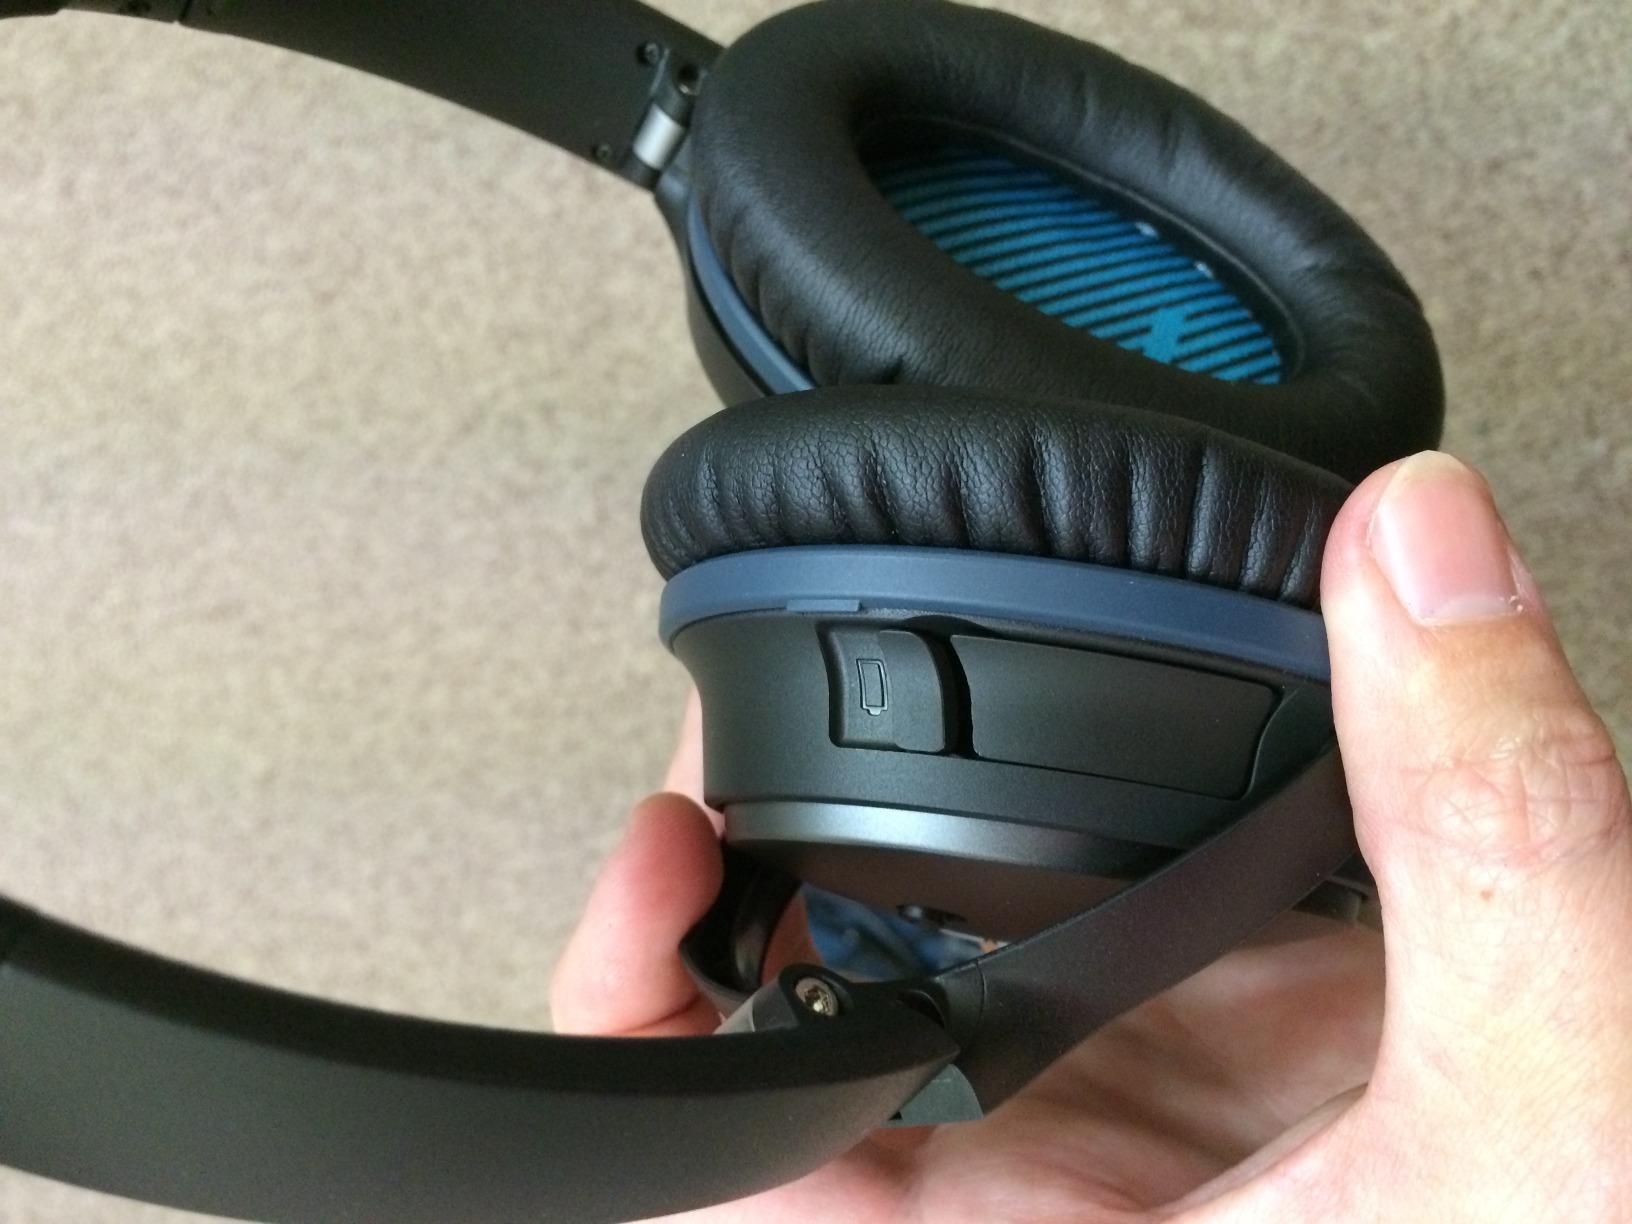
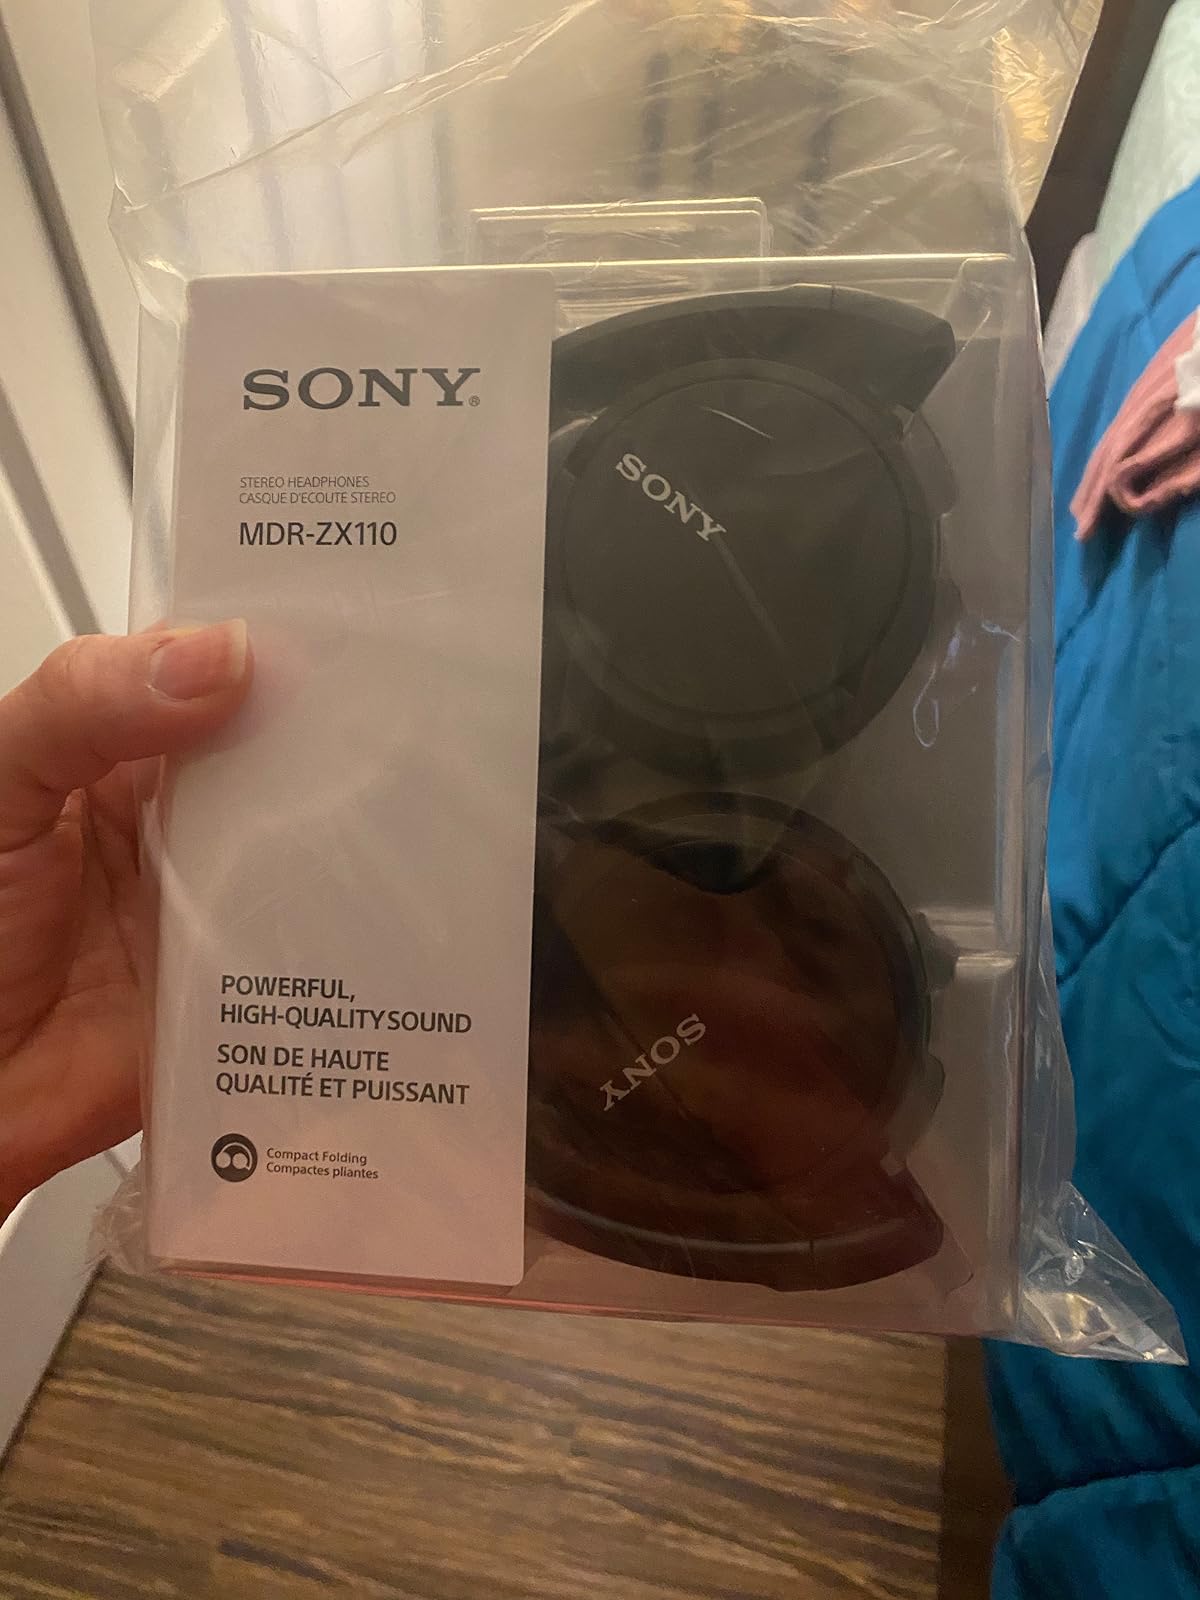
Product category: headphones
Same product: no